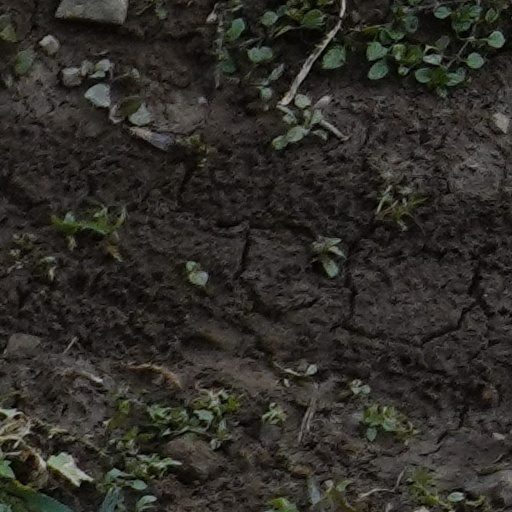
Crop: wheat